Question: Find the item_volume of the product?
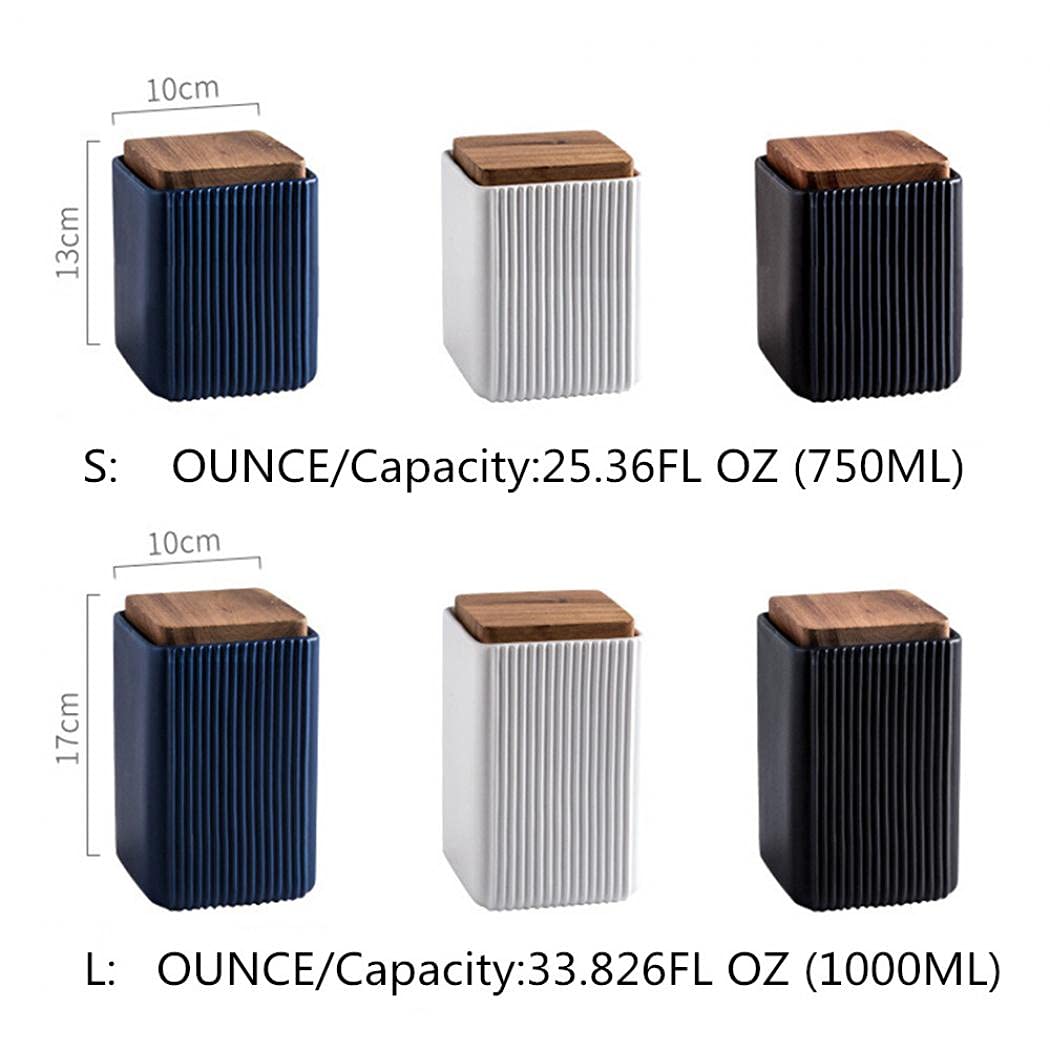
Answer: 1000.0 millilitre